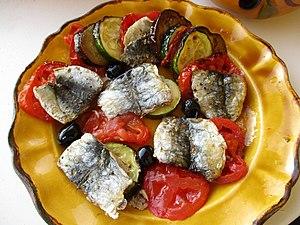
Tian aux sardines de Marseille
La sardine est une espèce de poissons de la famille des clupéidés. Selon la région, elle prend les noms de célan, célerin, pilchard, royan, sarda, sardinyola. C'est la seule espèce de son genre.
La cuisine provençale est une cuisine traditionnelle qui allie une grande diversité de produits de Provence méditerranéenne. Elle est historiquement avant tout tributaire, dès le Moyen Âge, de la prise du pouvoir des comtes de Provence dans le royaume de Naples, après la bataille de Bénévent en 1266, puis de l'installation des papes à Avignon. Elle n'en a pas moins évolué au cours des siècles suivants, en particulier avec l'arrivée des produits comestibles du Nouveau Monde.
La terre cuite provençale est un matériau au cœur d'une industrie emblématique traditionnelle, d'artisanat d'art, de poterie et de diverses productions en terre cuite, céramique, faïence et porcelaine, brute ou vernissée, de Provence et région Provence-Alpes-Côte d'Azur.